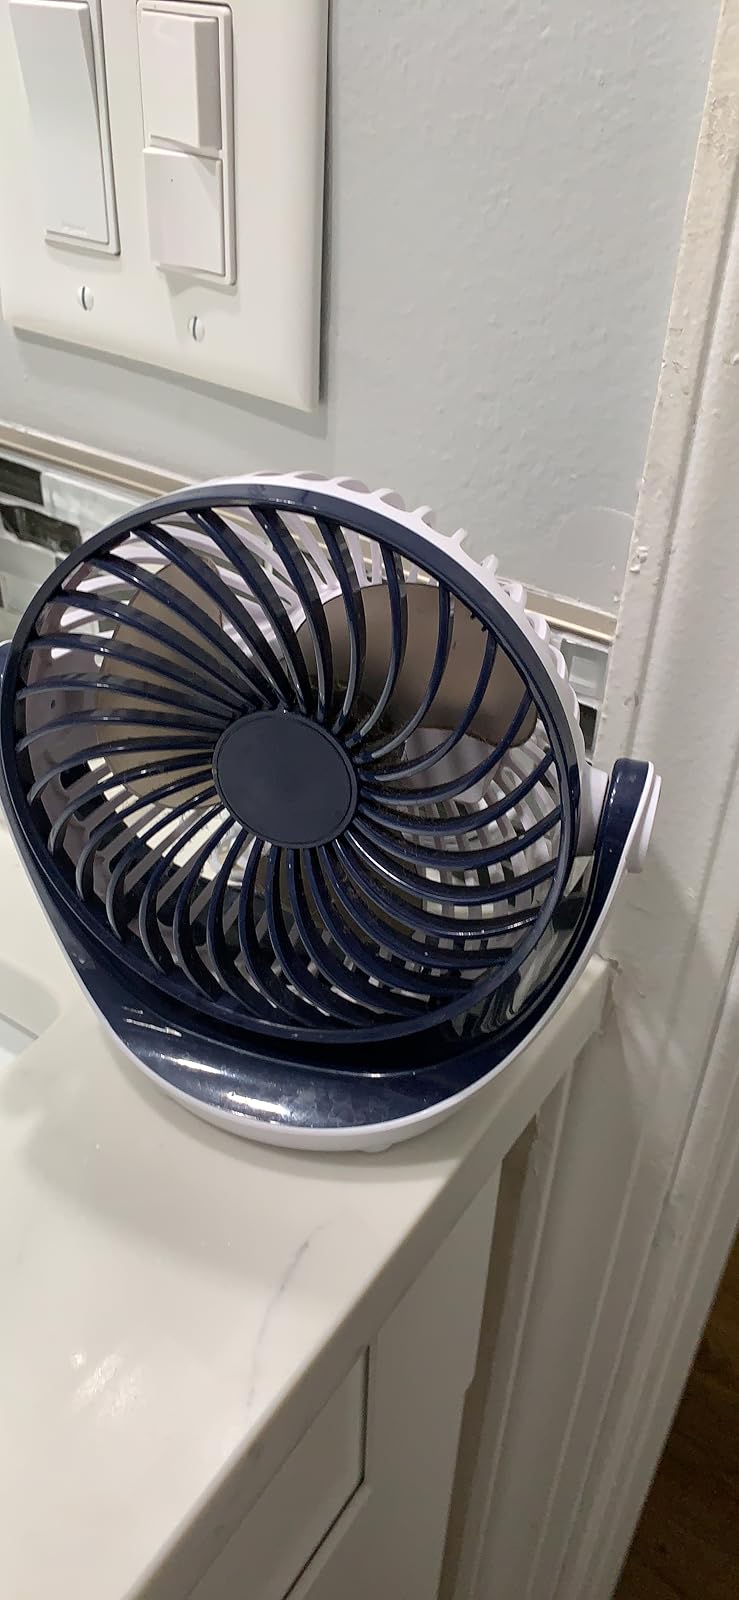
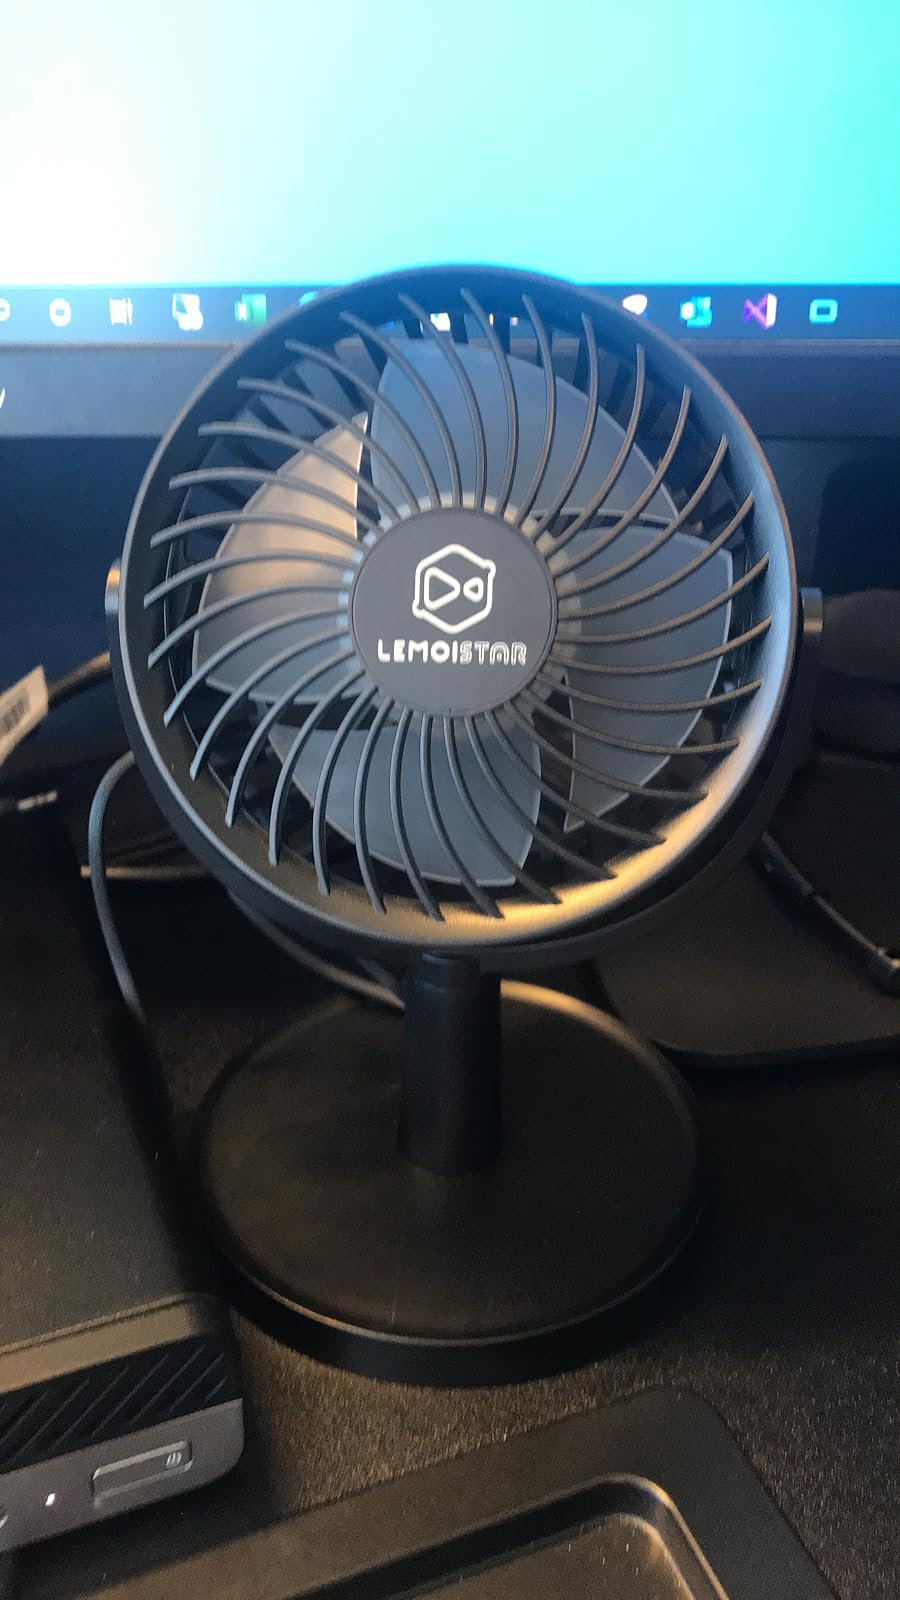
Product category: fan
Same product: no